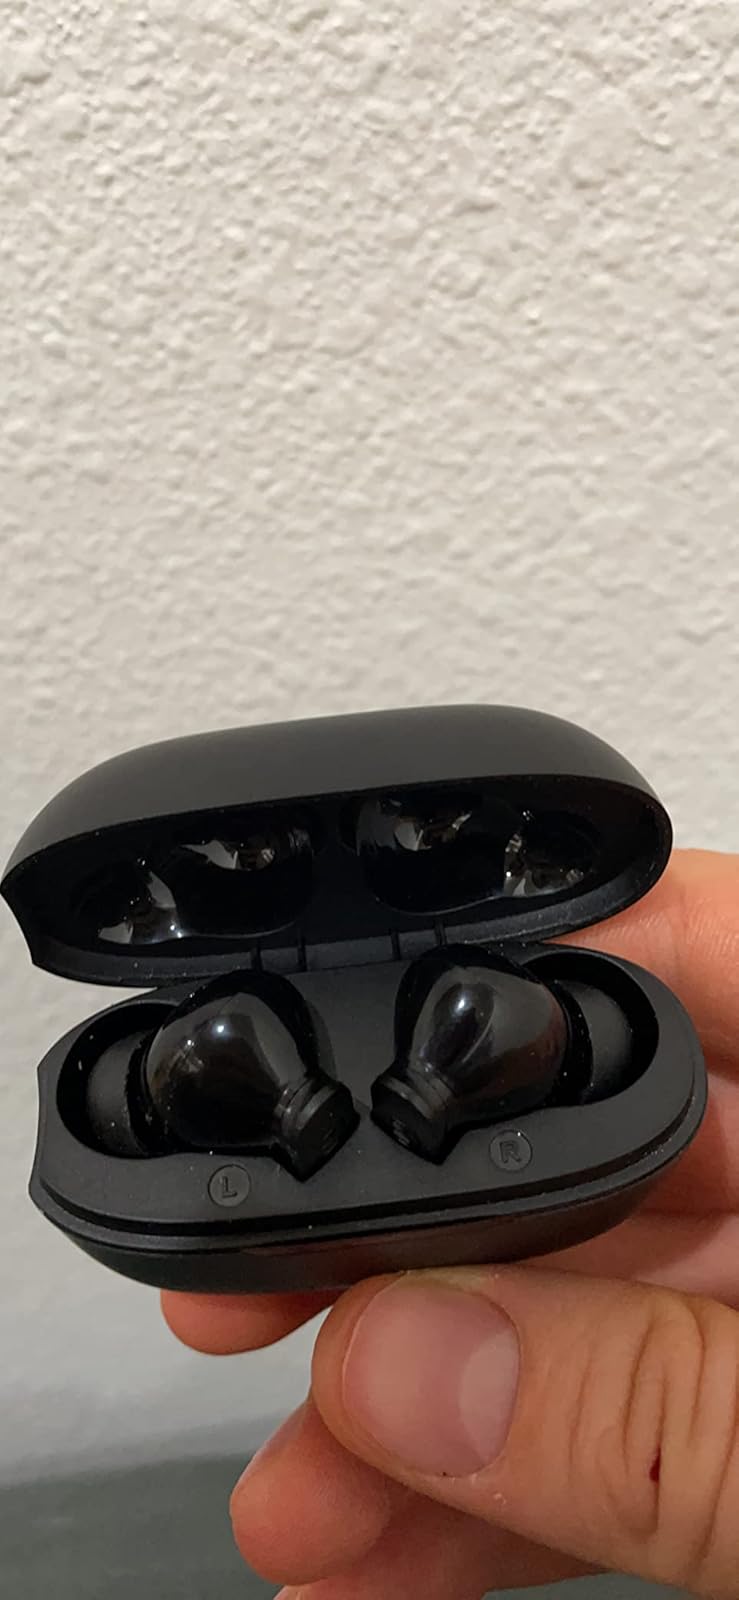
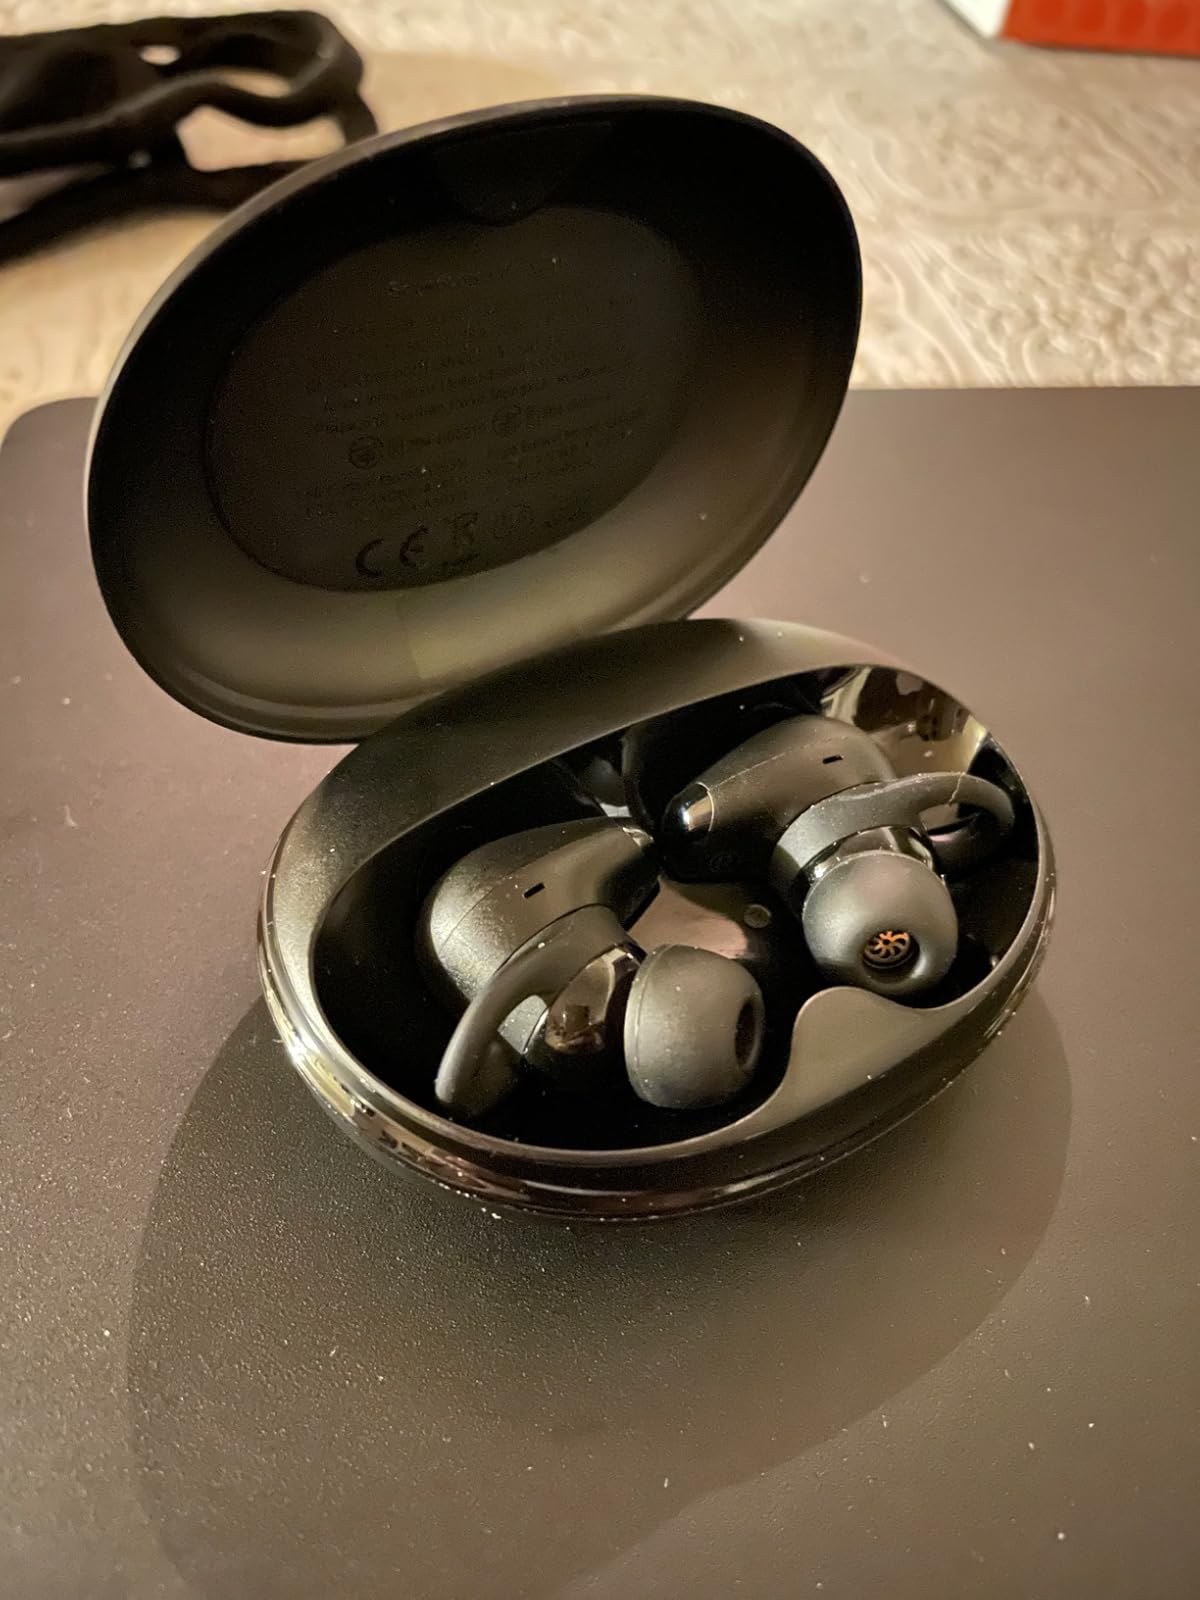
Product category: earbuds
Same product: no